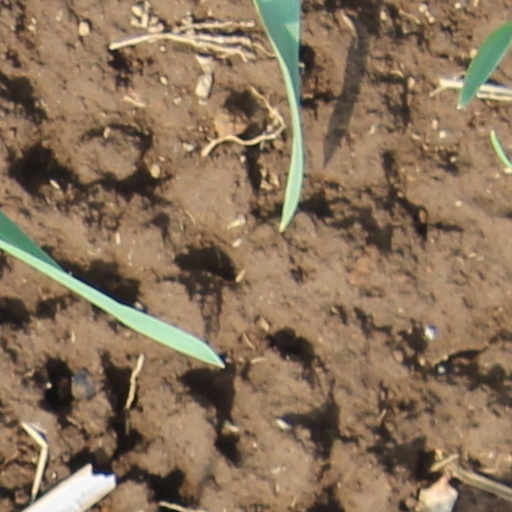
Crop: wheat